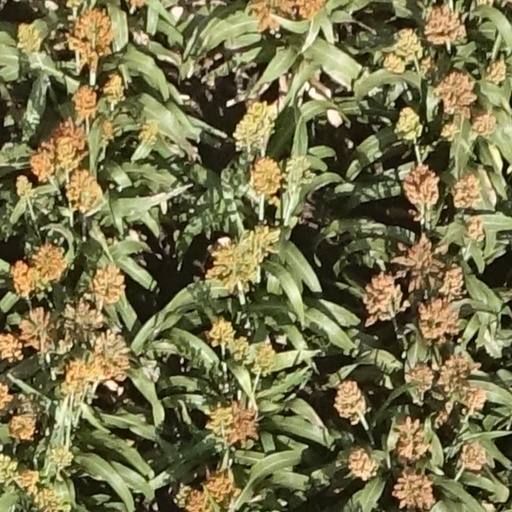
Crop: sorghum